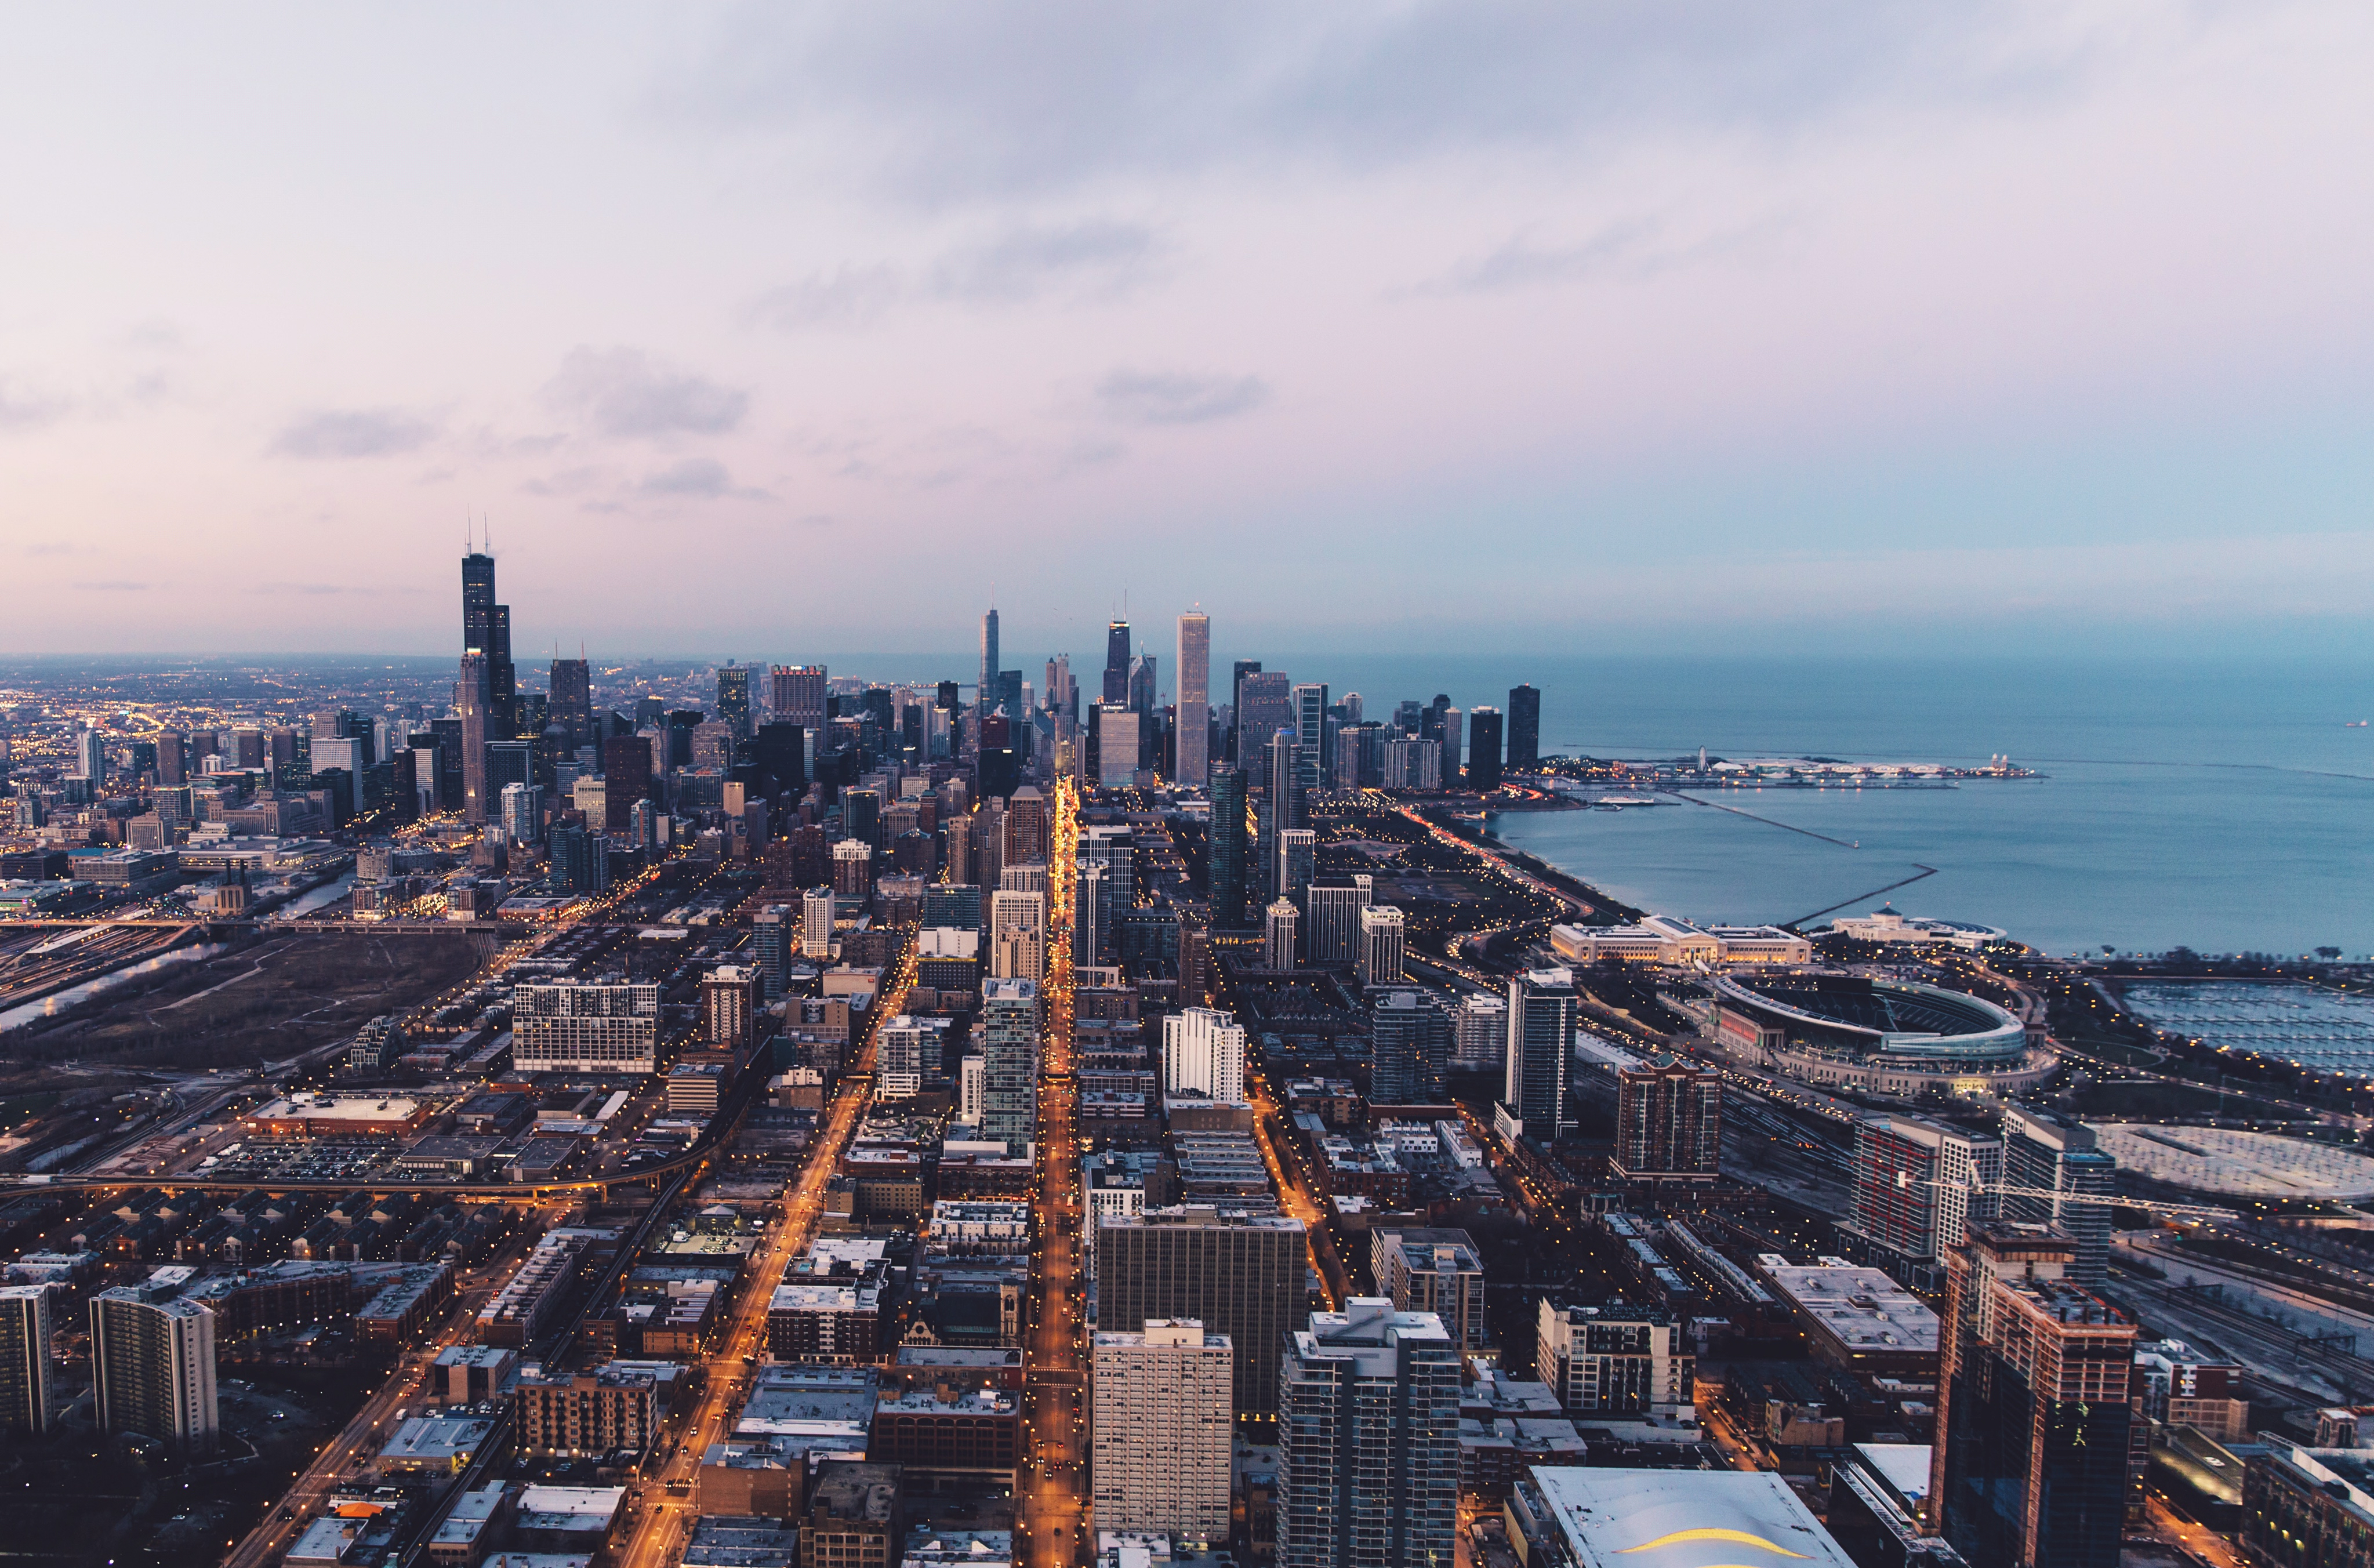
sea, coast, water, horizon, cloud, skyline, building, city, skyscraper, cityscape, downtown, dusk, evening, tower, tower block, metropolis, aerial photography, urban area, human settlement